Carol C. Amick

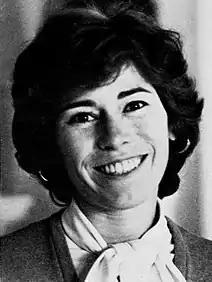
Amick in 1983

Carol Campbell Amick is an American Democratic politician from Bedford, Massachusetts. She represented the 5th Middlesex district in the Massachusetts House of Representatives from 1975 to 1977 and served in the Massachusetts Senate from 1977 to 1989.